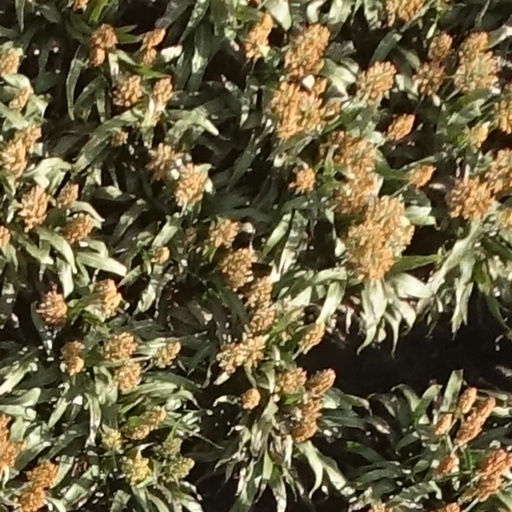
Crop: sorghum